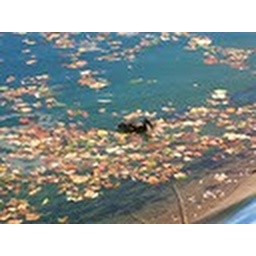
A duck swimming in fallen leaves at the Highland Park reservoir.